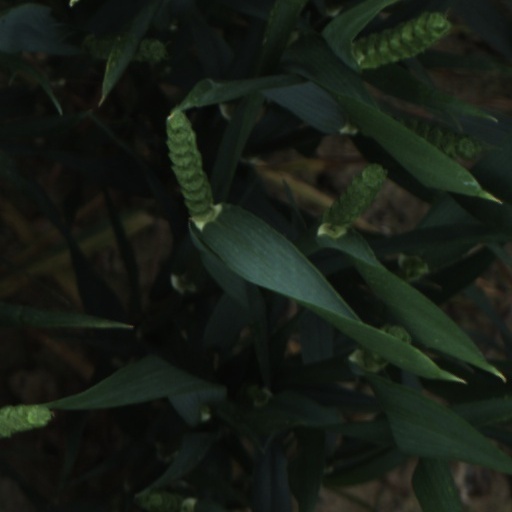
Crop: wheat